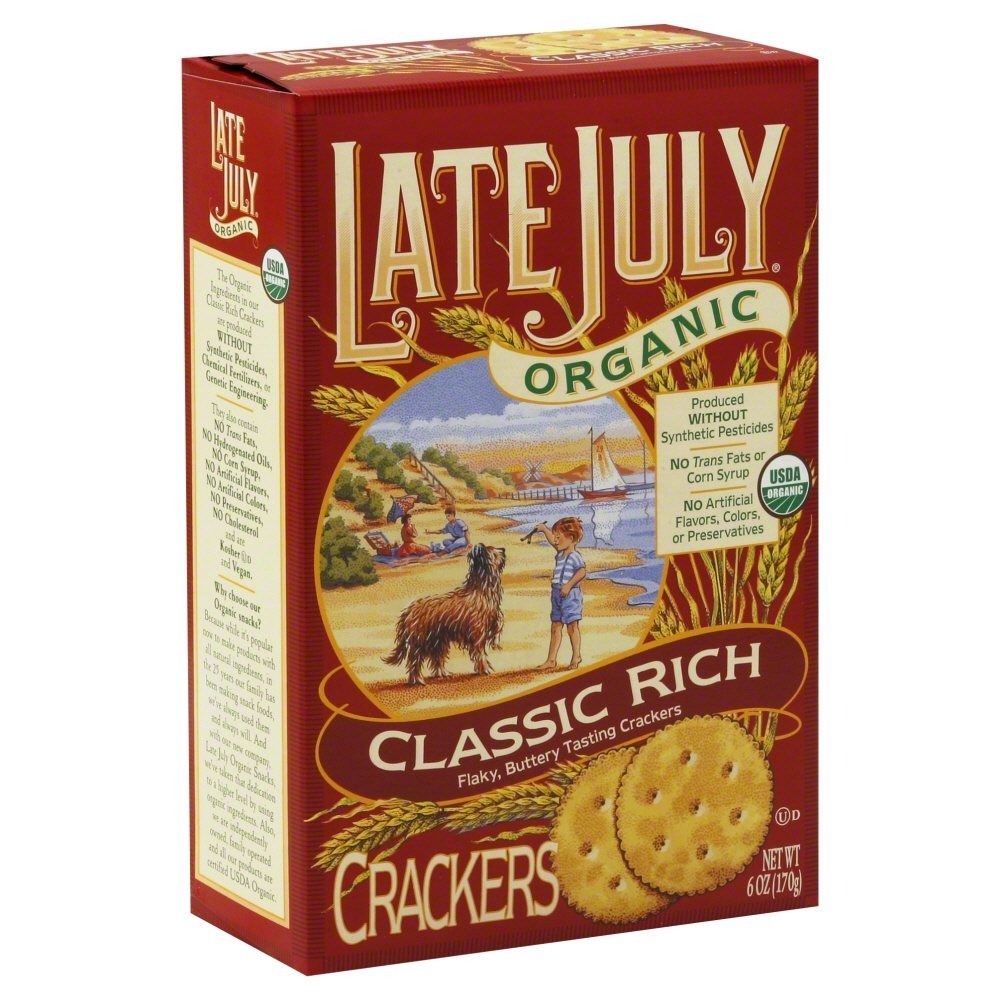
Item Name: Late July Snacks Organic Classic Rich Crackers - 6 oz
Bullet Point 1: Flaky, buttery-tasting organic Crackers with a lightly sweet and toasted flavor
Bullet Point 2: These organic Crackers are tasty on their own or paired with cheese
Bullet Point 3: 0g Trans fat or high fructose corn syrup; Kosher and vegan
Bullet Point 4: Organic snack crackers made with no artificial flavors, colors or preservatives
Bullet Point 5: One (1) 6 oz. Box of Late July Organic classic crackers
Value: 6.0
Unit: Ounce

Price: 29.34